List of taxa named by anagrams

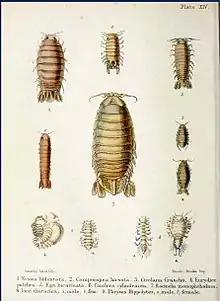
Illustration from Adam White's "A Popular History of British Crustacea", 1857, showing the crustacean genera "Conilera" and "Rocinela" named by Leach using taxonomic anagrams

In the biological nomenclature codes, an anagram can be used to name a new taxon.